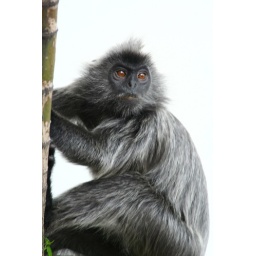
This monkey lived in a tree next to our guest house in downtown KL